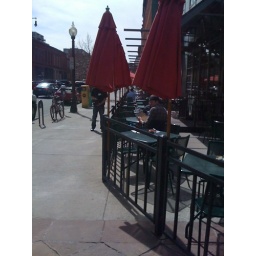
Great sidewalk cafes need more people living and dining in downtown.